Wout van Aert

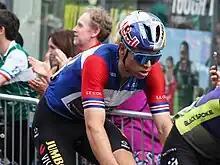
Winner of the 2023 Tour of Britain

Van Aert won the silver medal at the UCI Cyclo-cross World Championships at Hoogerheide, after losing out in a battle with Mathieu van der Poel.